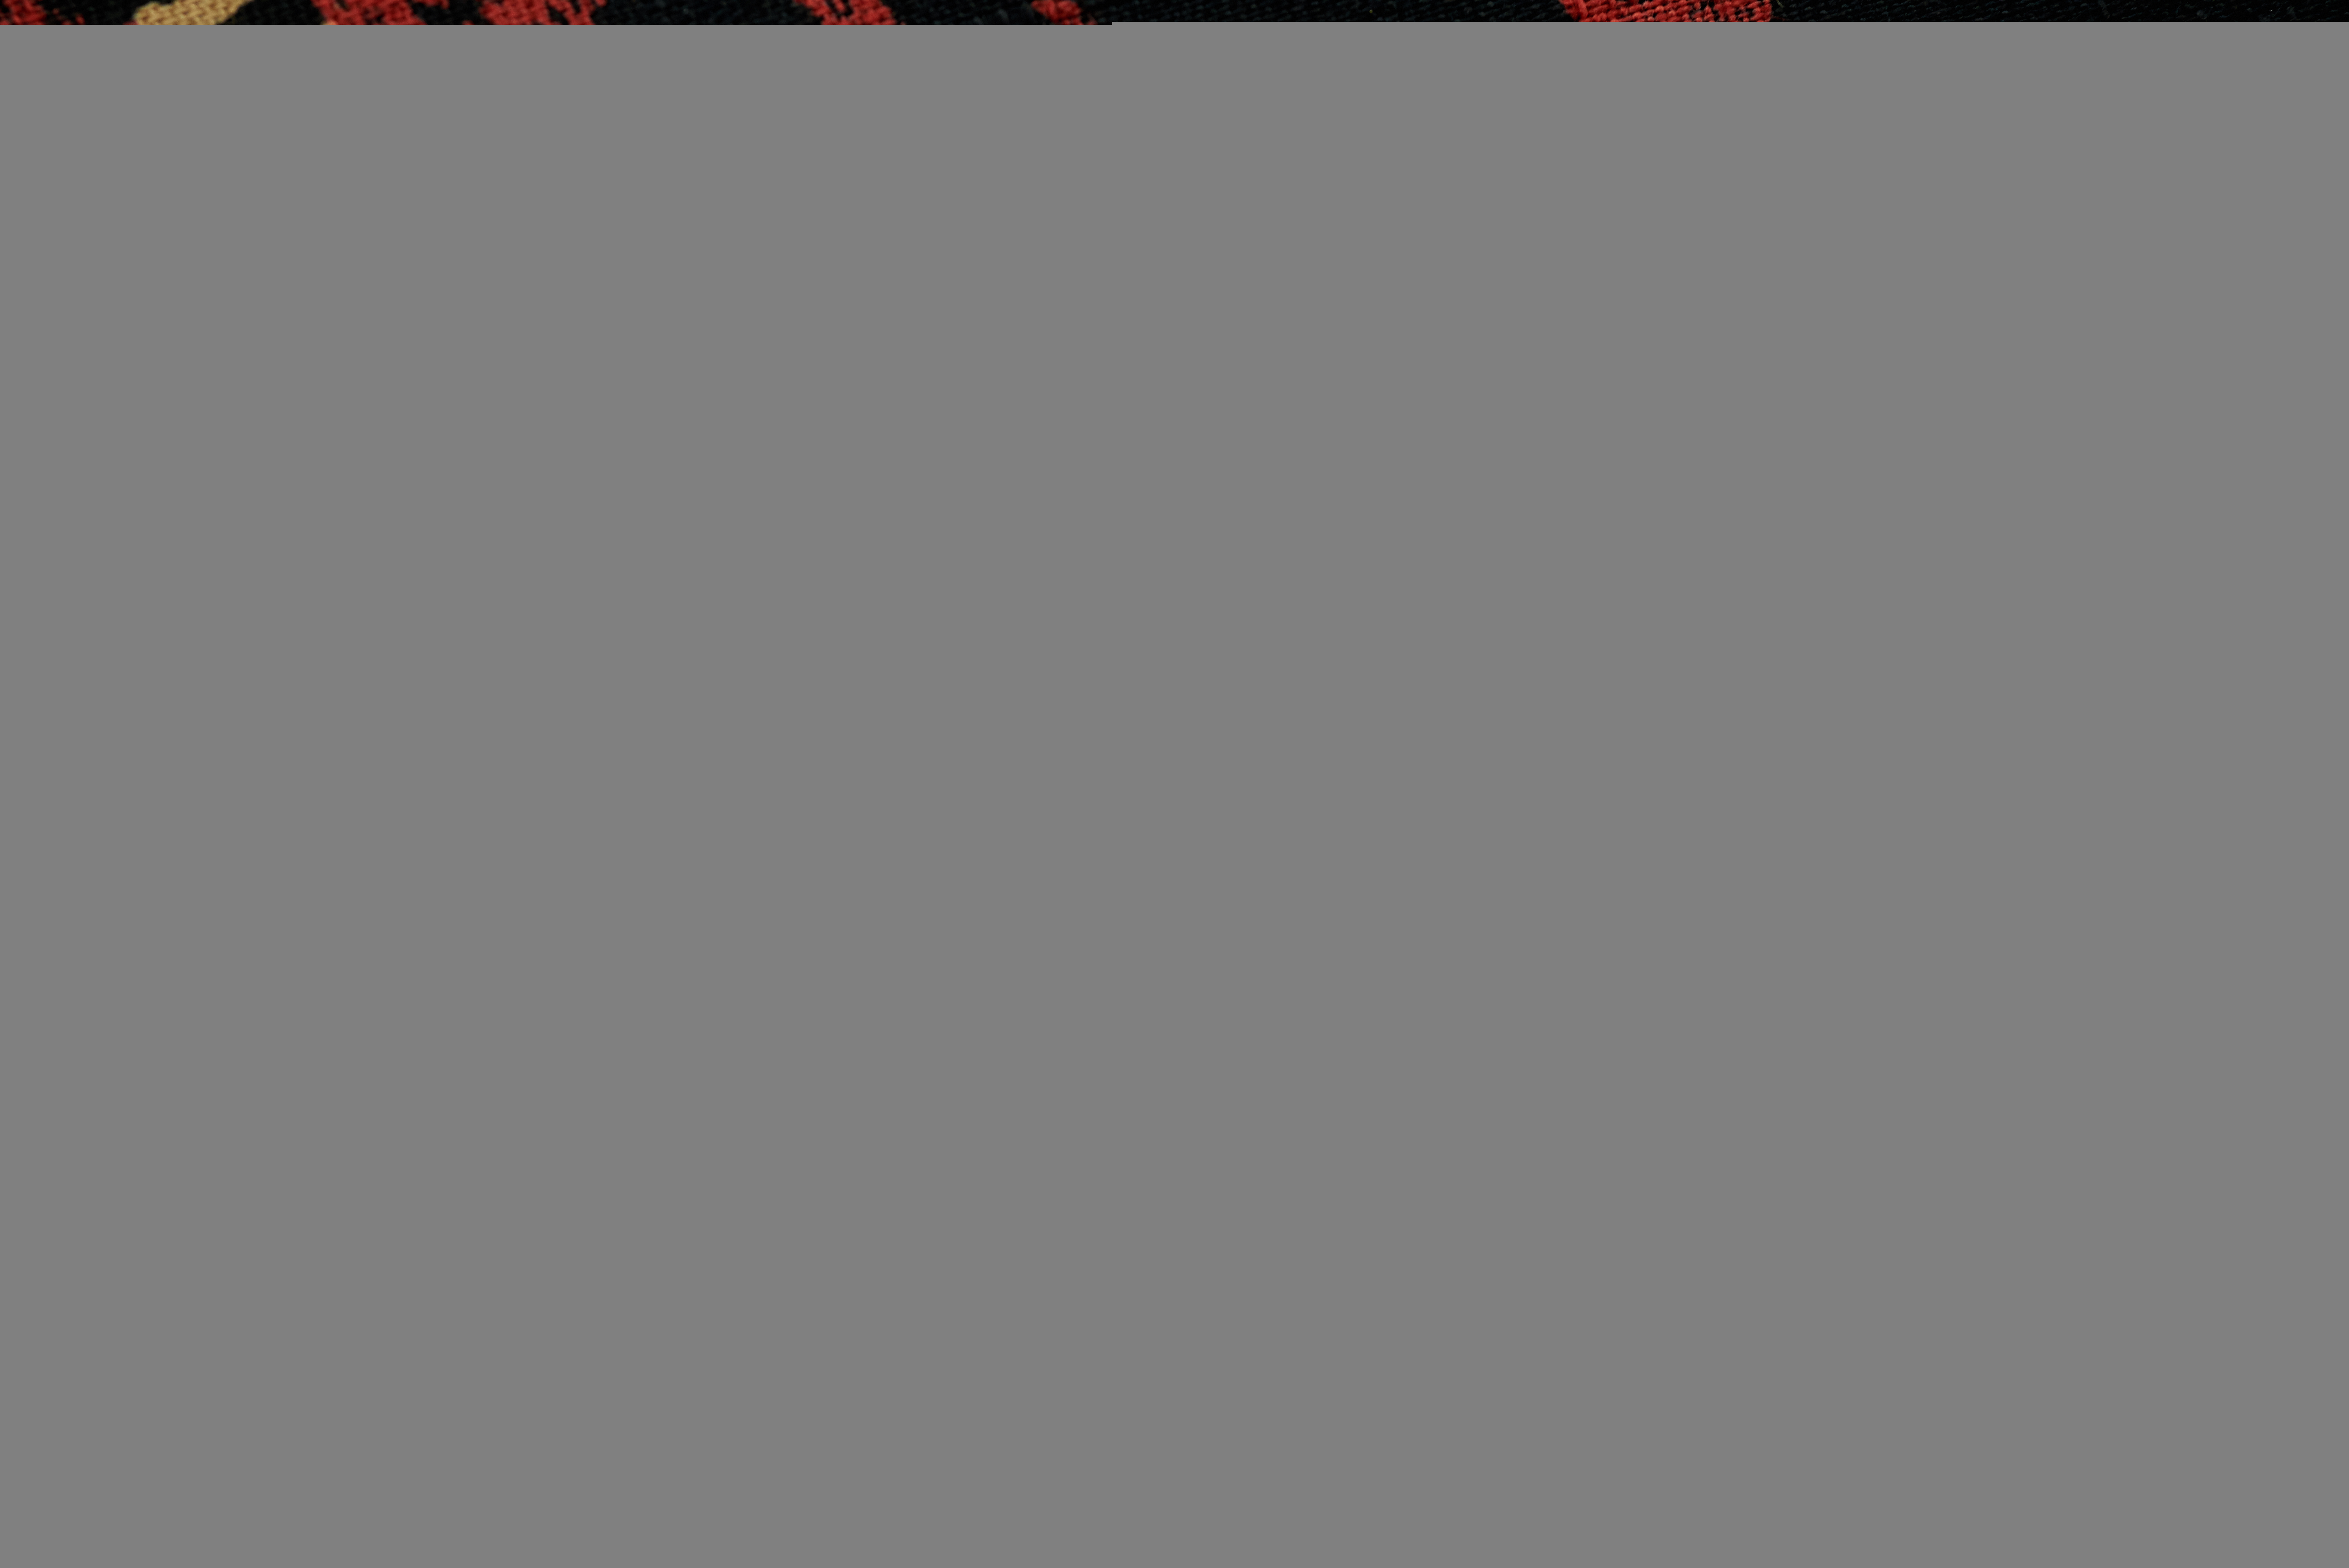
red, maroon, pattern, textile, wood